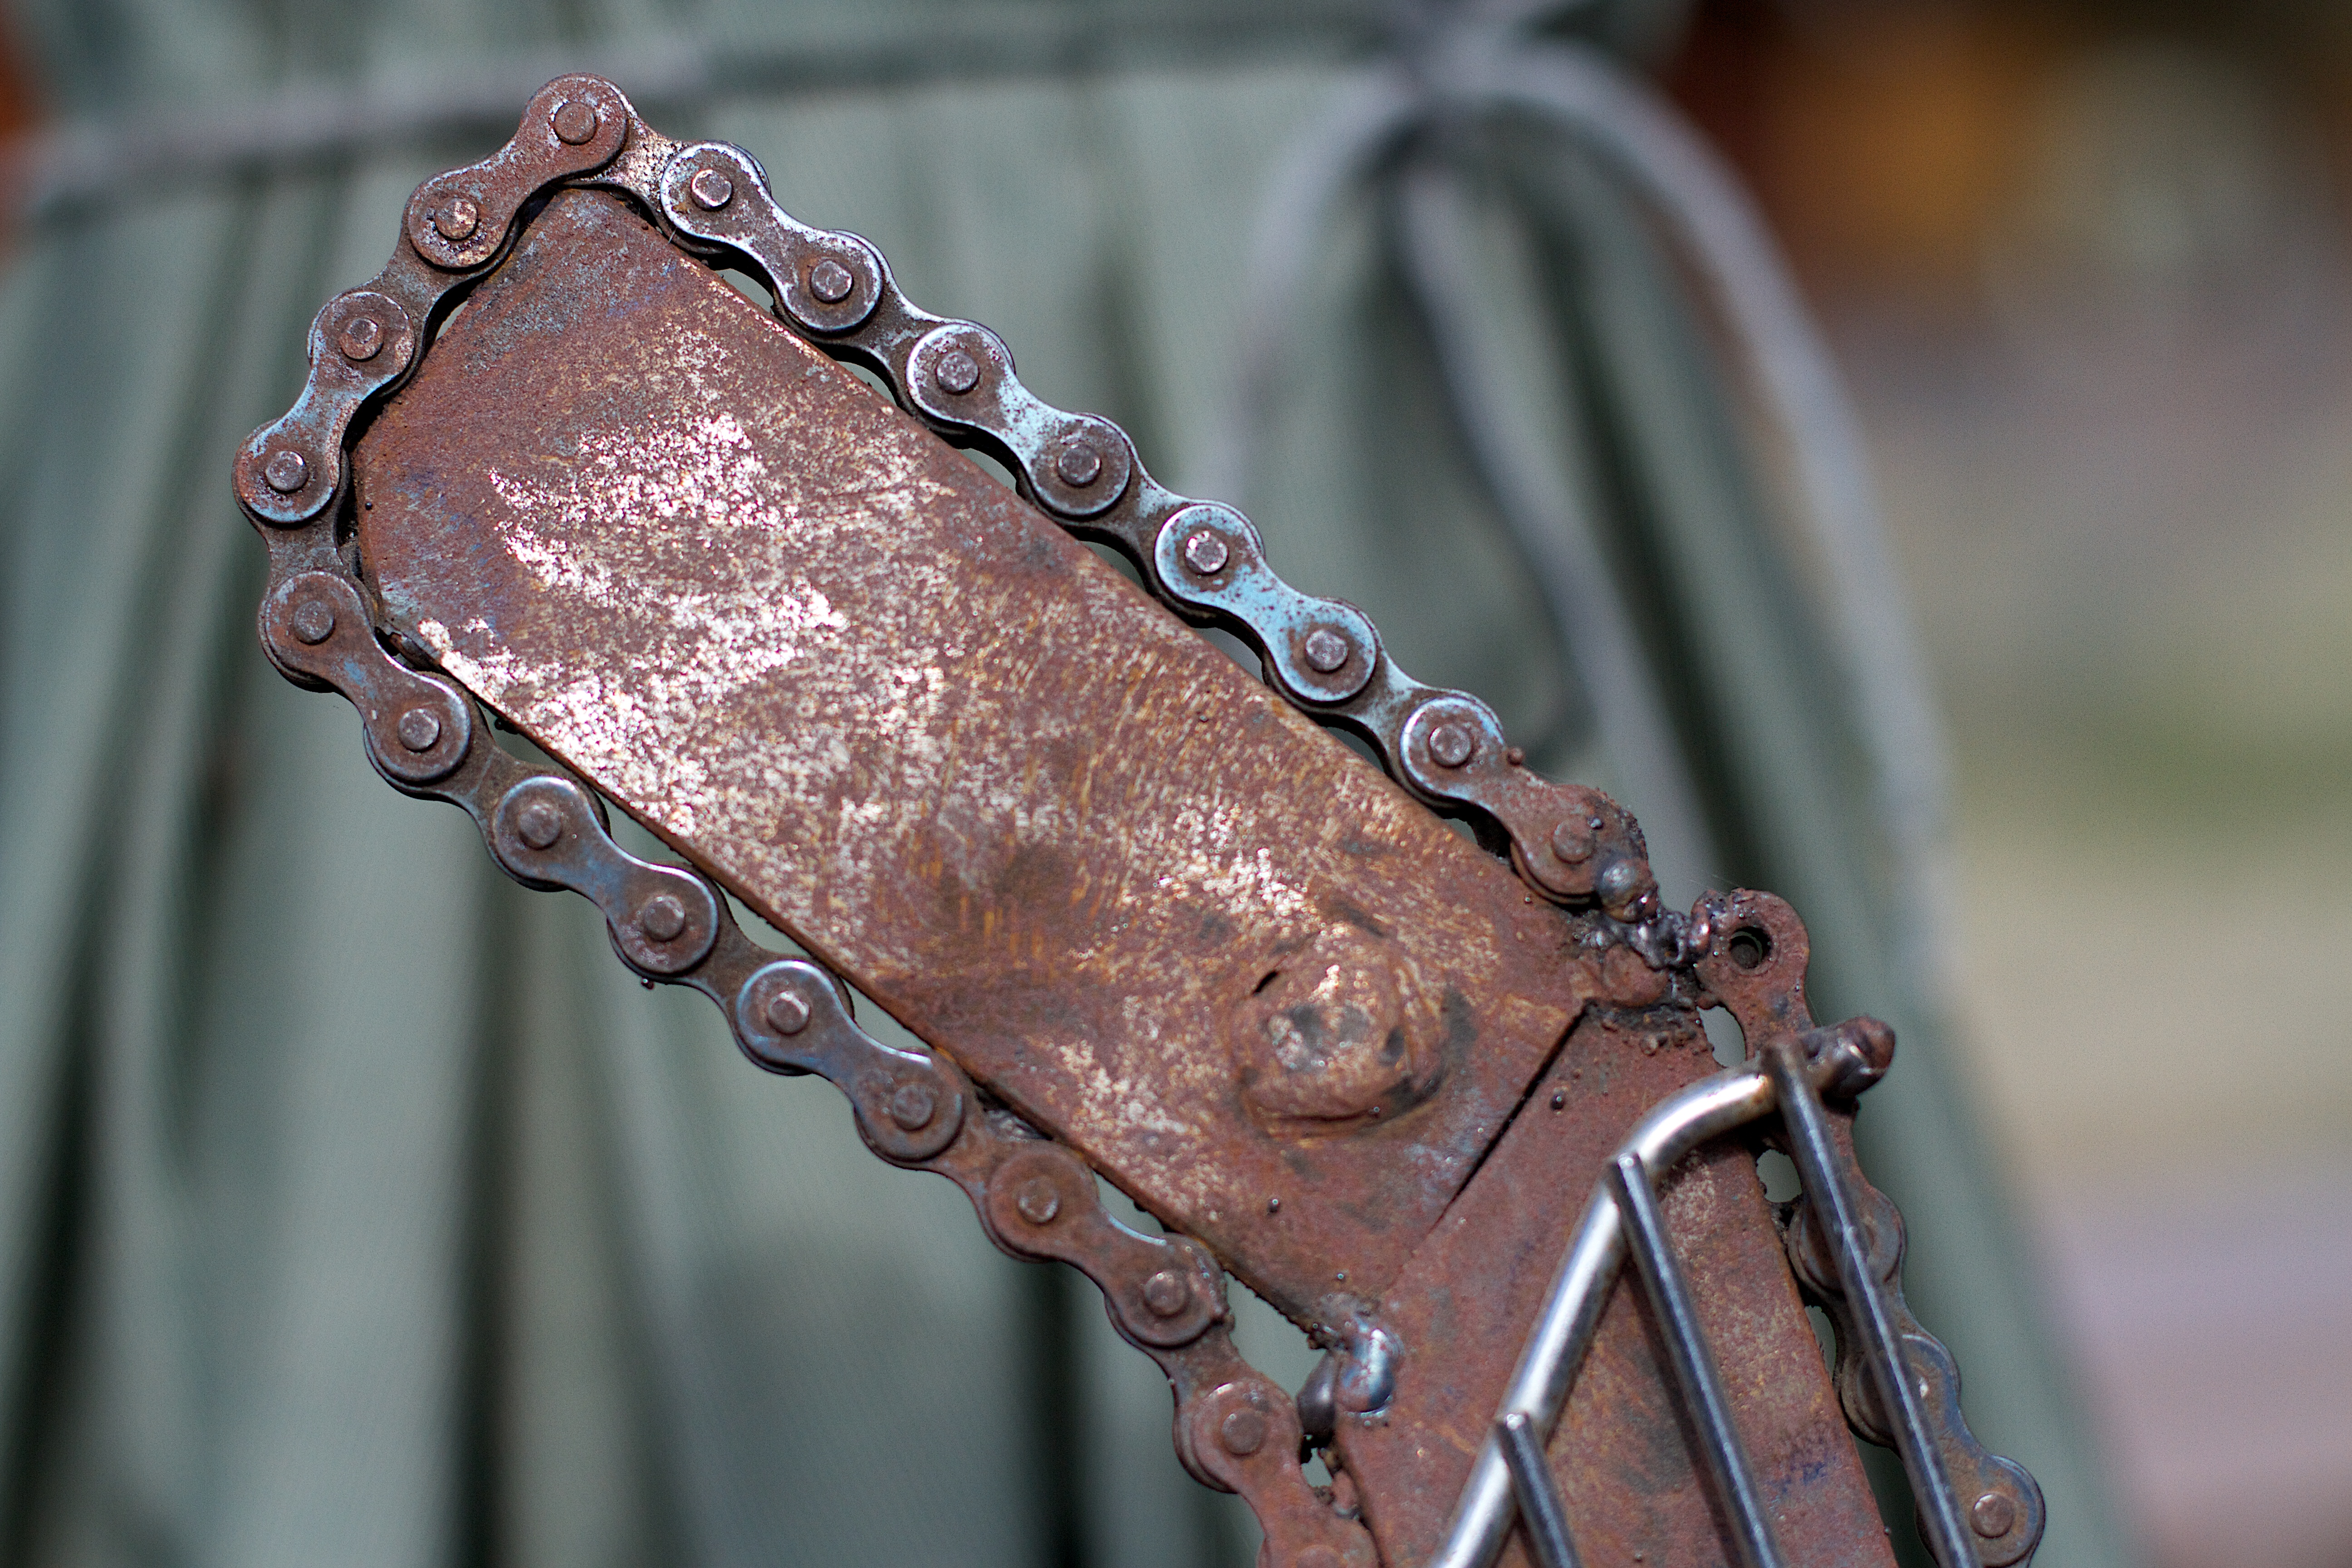
chain, metal, weapon, close up, iron, macro photography, fashion accessory, horse tack